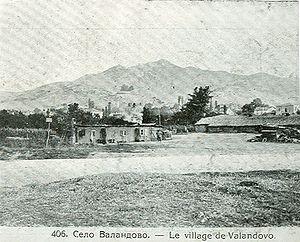
Valandovo est une municipalité et une petite ville du sud-est de la Macédoine du Nord. Elle comptait 11 890 habitants en 2002 et s'étend sur 331,4 km². La ville en elle-même compte 4 402 habitants, le reste de la population étant réparti dans les villages alentour.